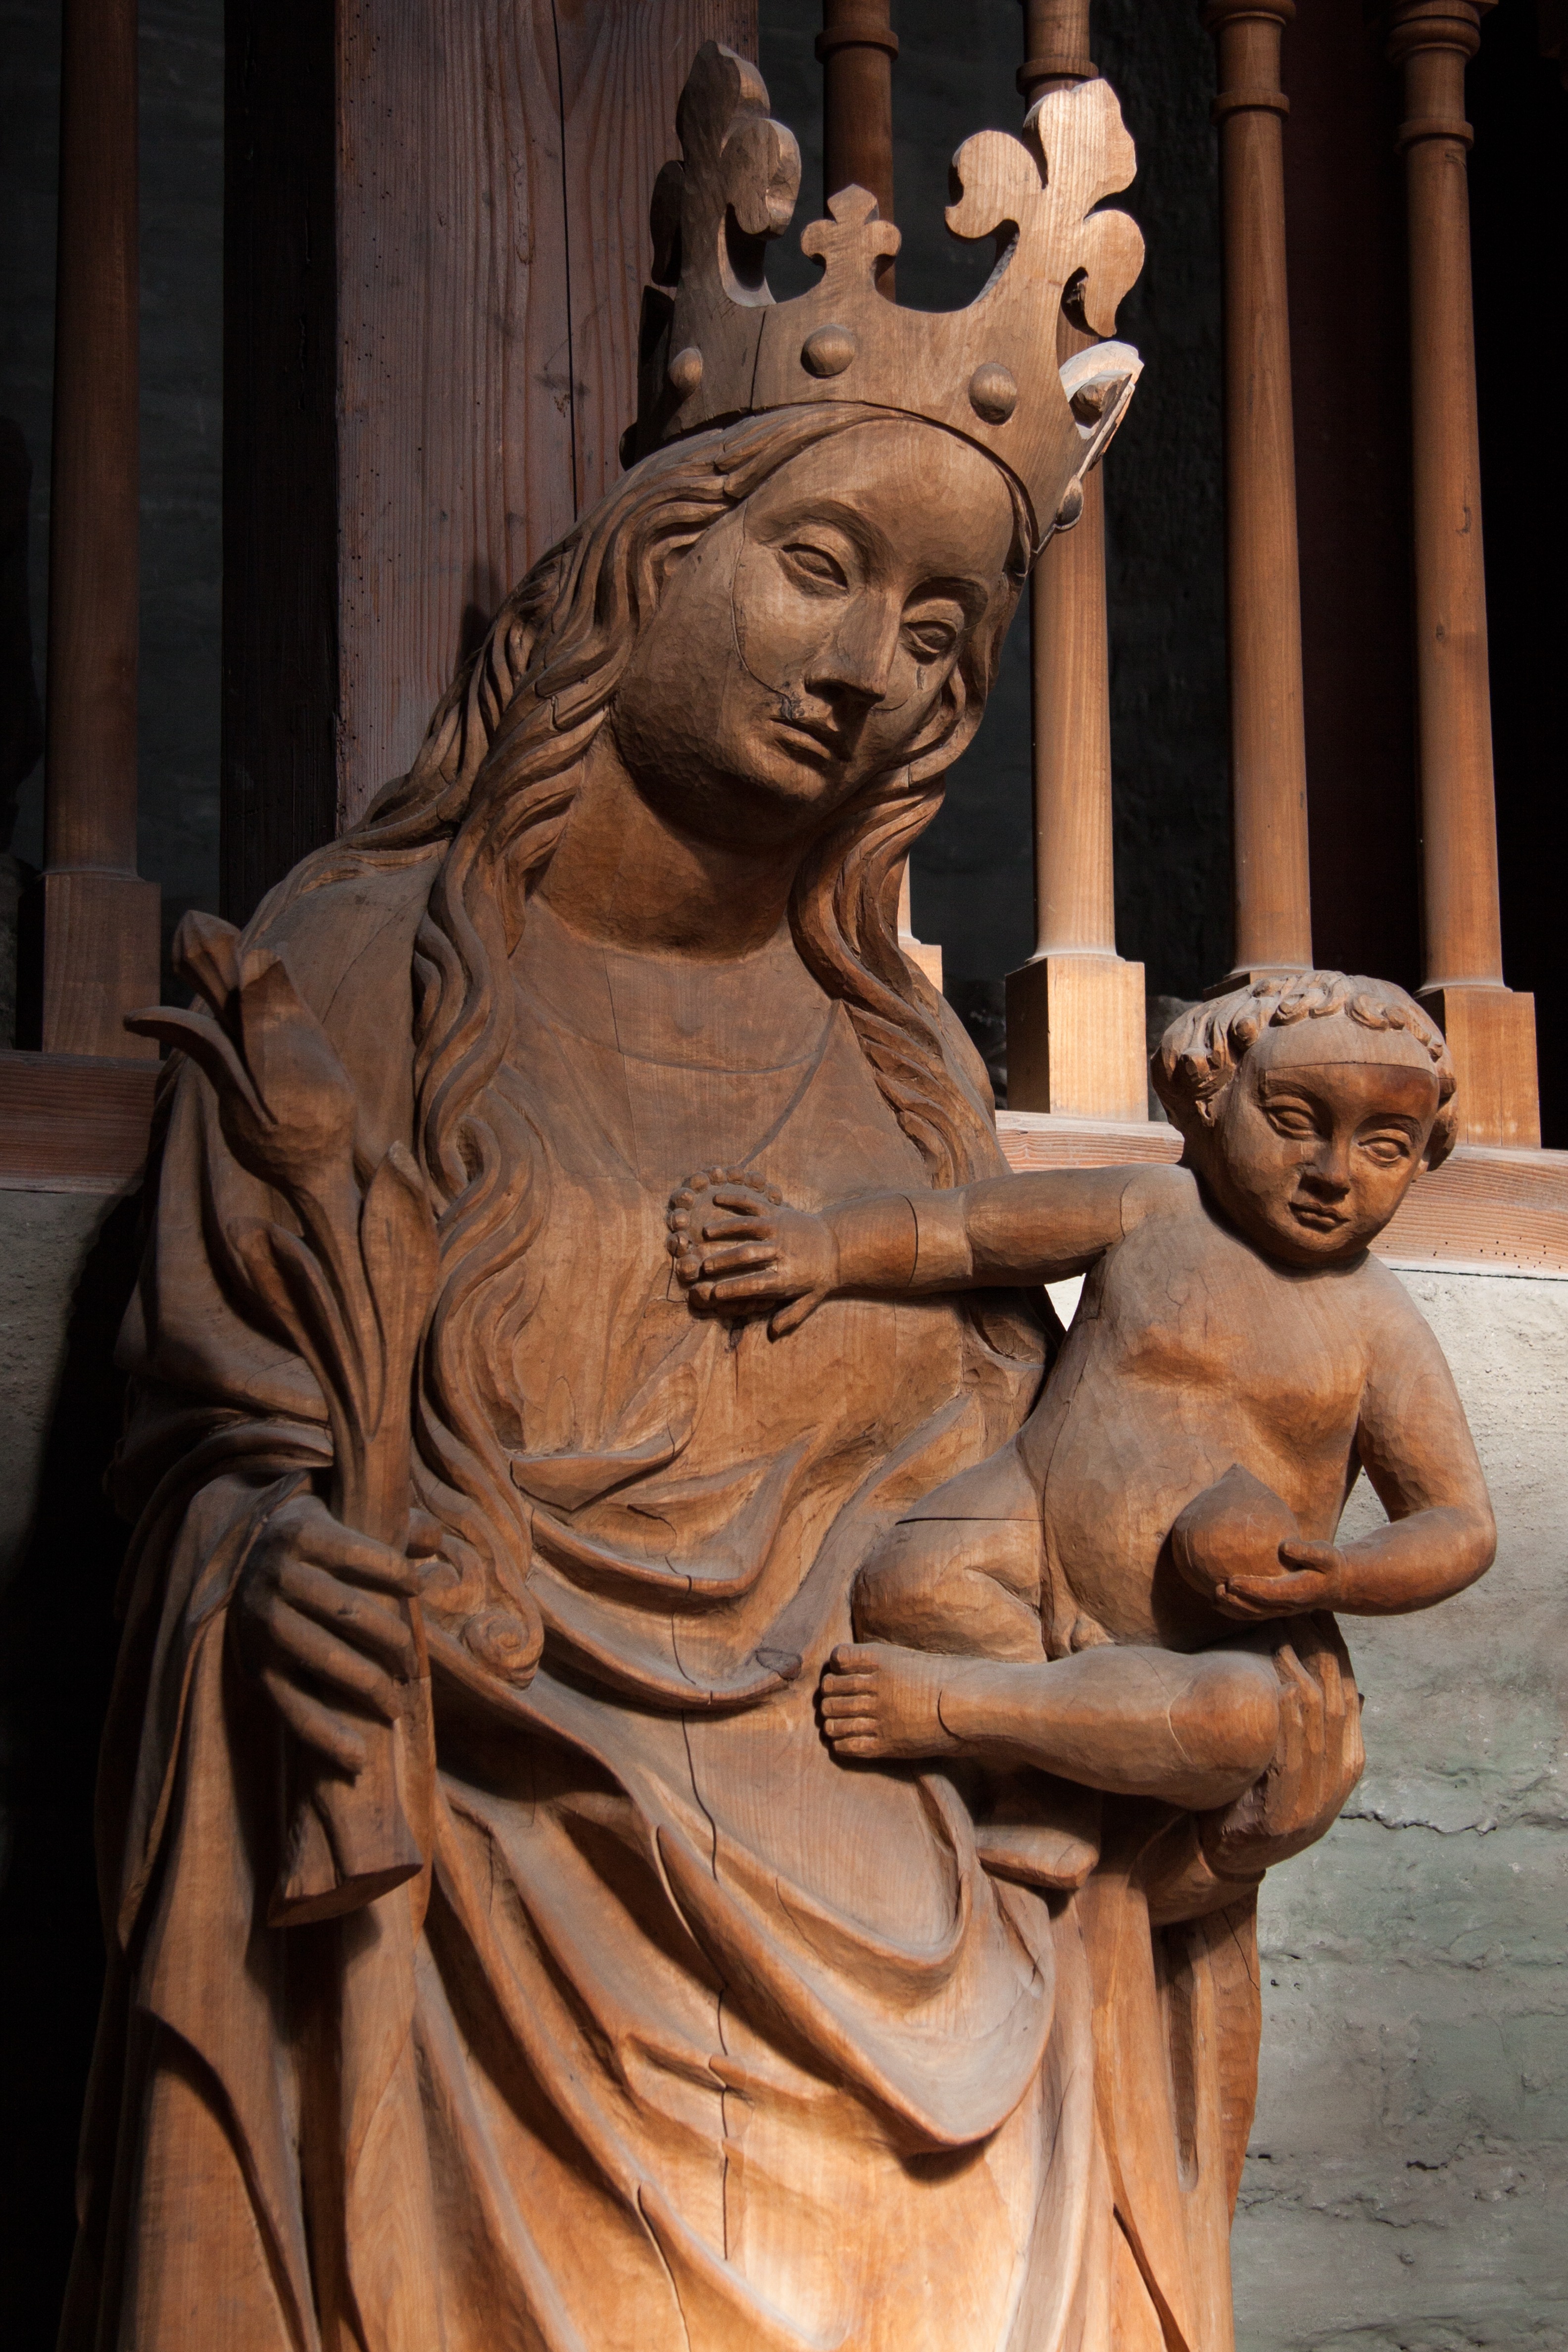
architecture, wood, building, city, monument, statue, religion, child, church, gothic, crown, sculpture, art, temple, maria, carved, carving, crowned, mythology, ulm, sculptor, wood carving, stone carving, munster, ulm cathedral, ancient history